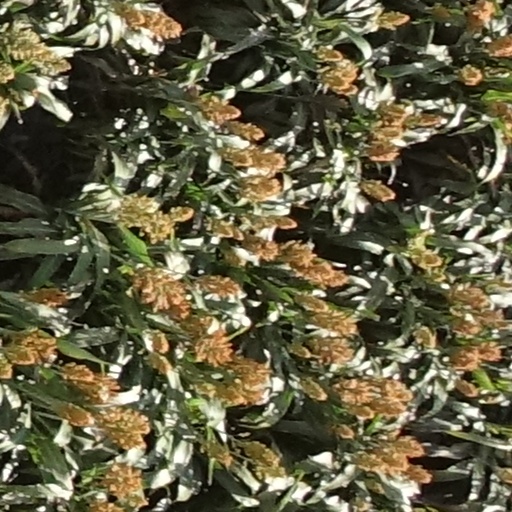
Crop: sorghum